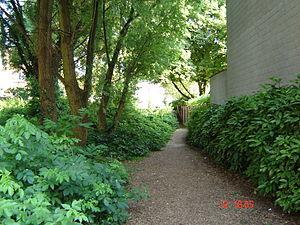
Photographie de Utilisateur:Yevgrav_Zhivago
L'avenue Édouard-Bénès est située sur le territoire de la commune de Molenbeek-Saint-Jean, en Belgique, elle fait partie du quartier Bénès, situé dans la partie septentrionale de la commune et limitrophe aux communes de Koekelberg et de Berchem-Sainte-Agathe.